Springfield Symphony Orchestra

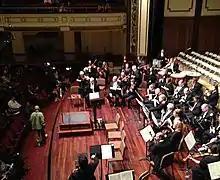
Players of the Springfield Symphony Orchestra warm up prior to a performance, 2018

Today, the SSO is the largest symphony in Massachusetts outside of Boston, and was described by D. Antoinette Handy, a former music director of the National Endowment for the Arts, as "one of the nation's premiere regional orchestras". It consists of 80 musicians from New England and Canada and usually holds as many as 150 performances as either the full orchestra or in ensemble formats. Its concerts are often broadcast over WFCR, the area NPR station.